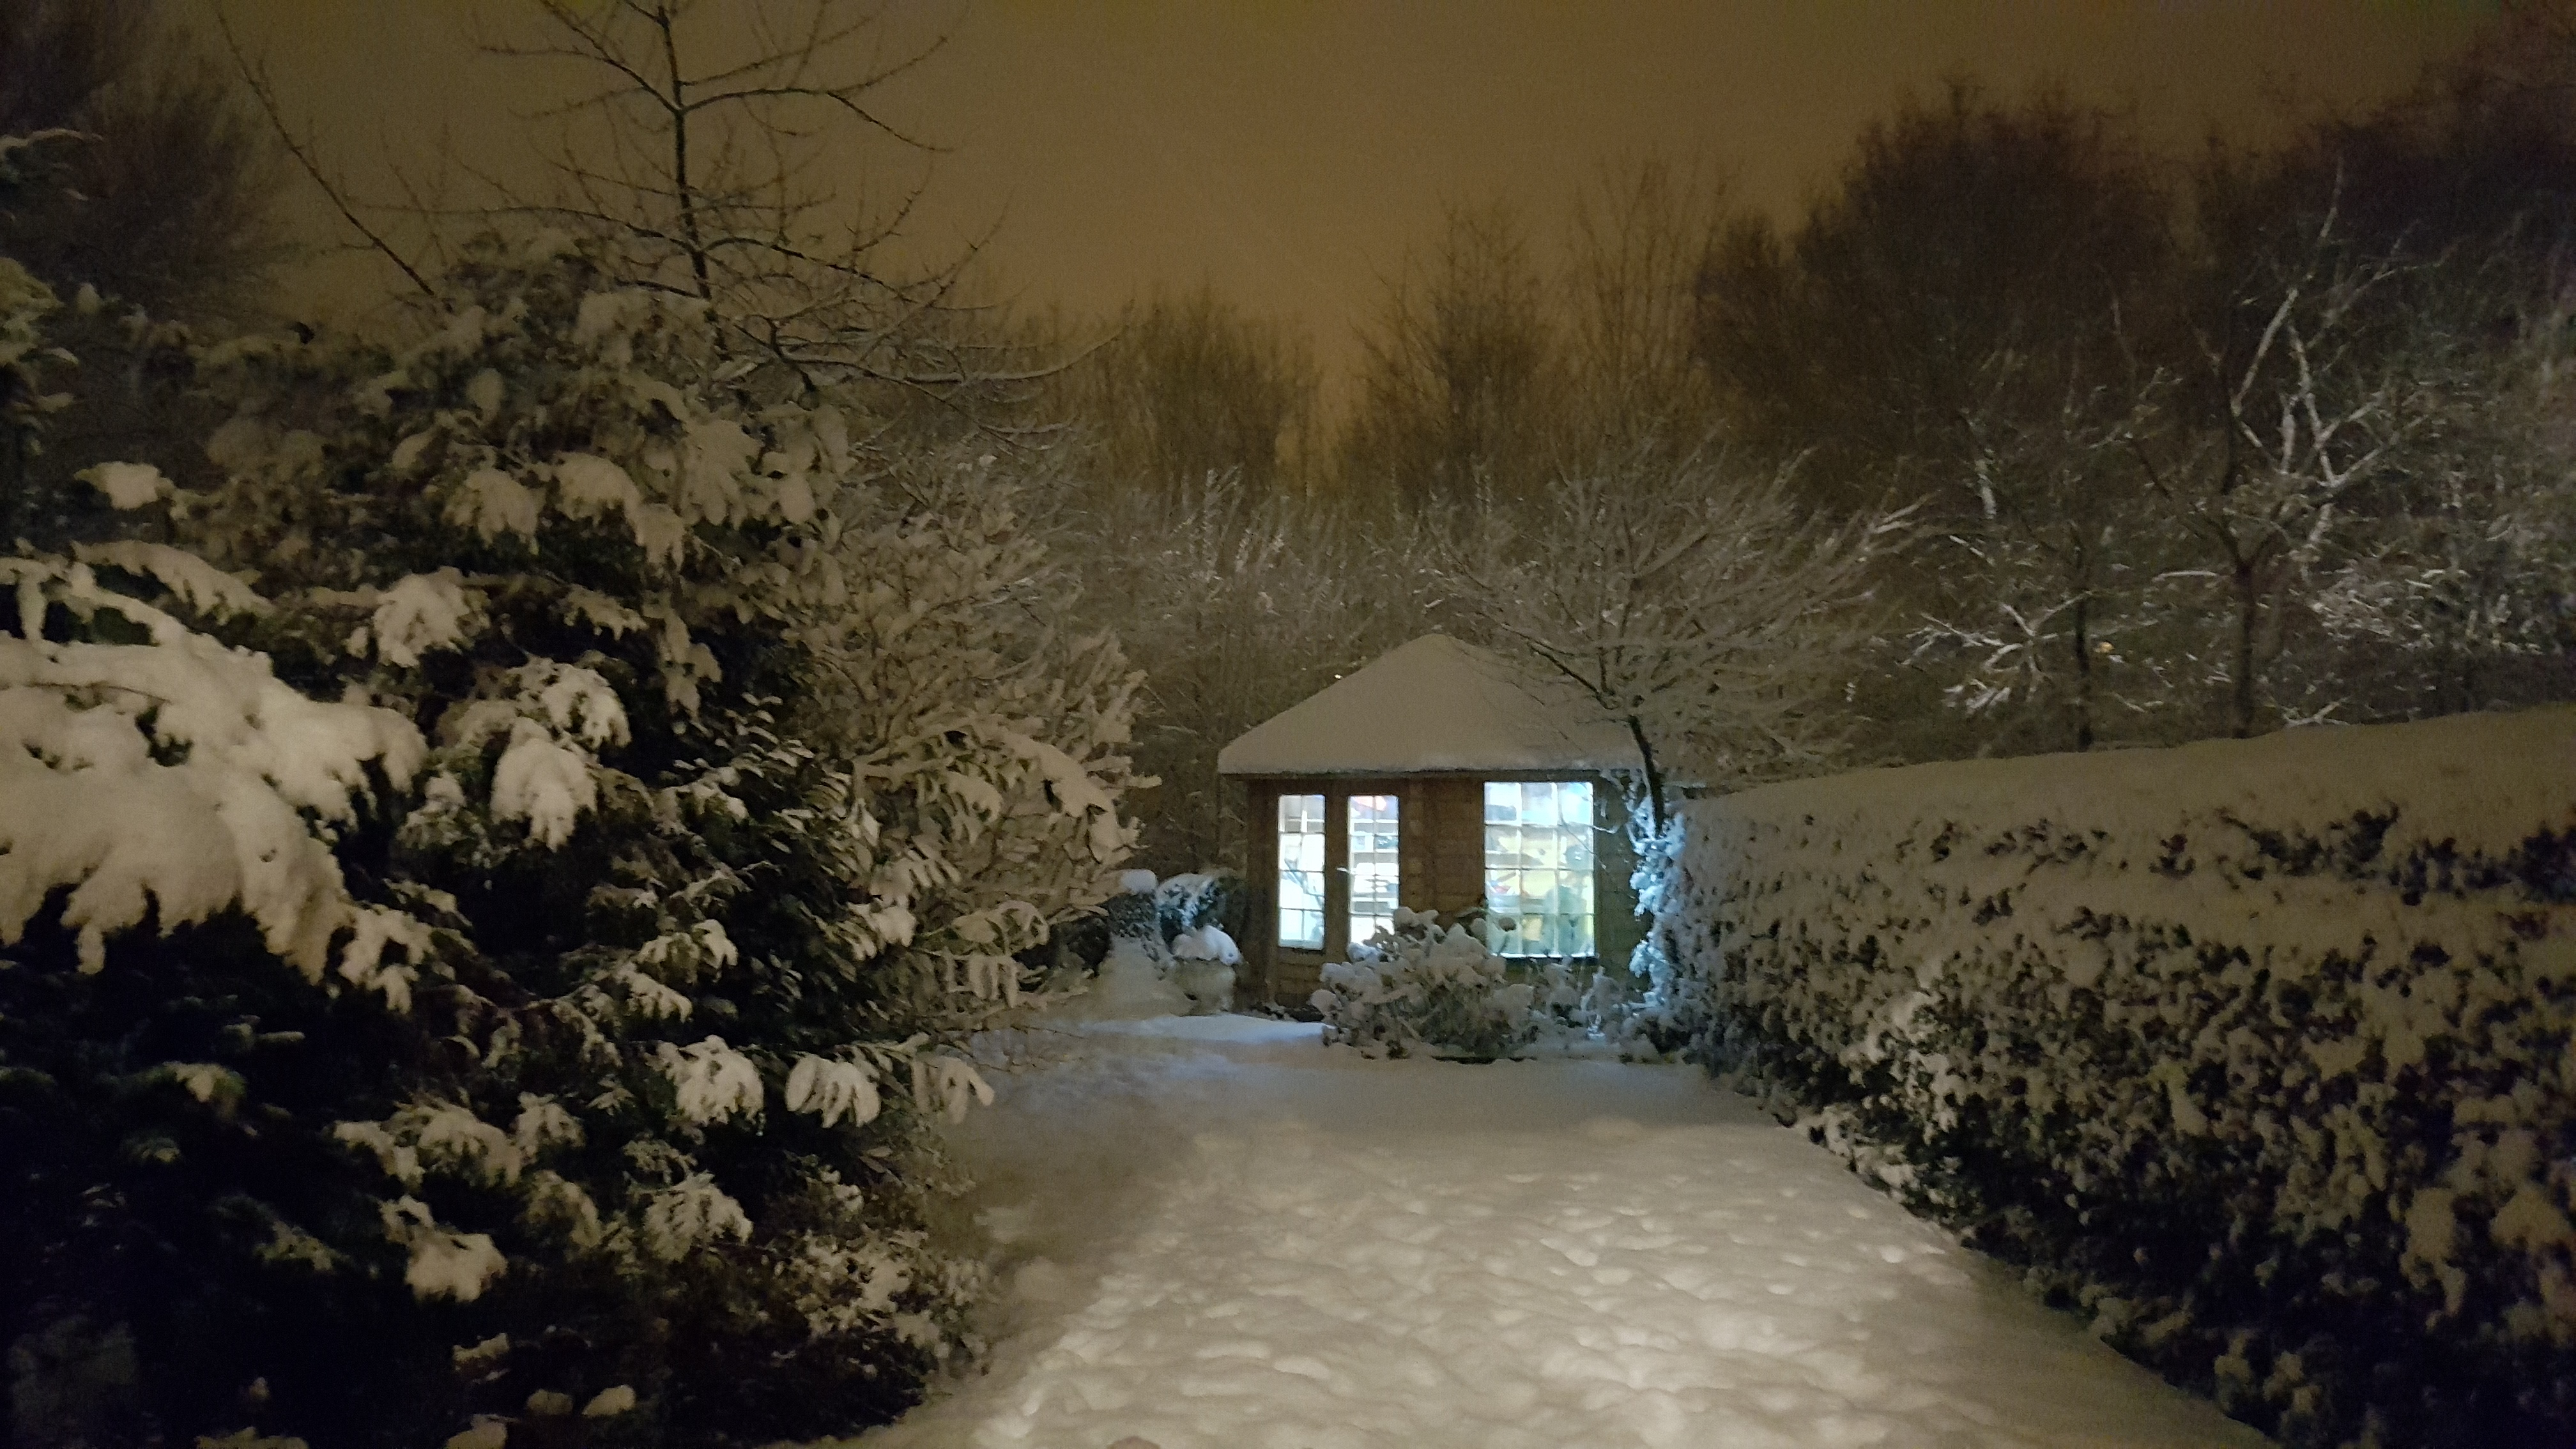
house, garden, snow, winter, evening, light, romantic, freezing, tree, home, frost, sky, landscape, night, branch, cottage